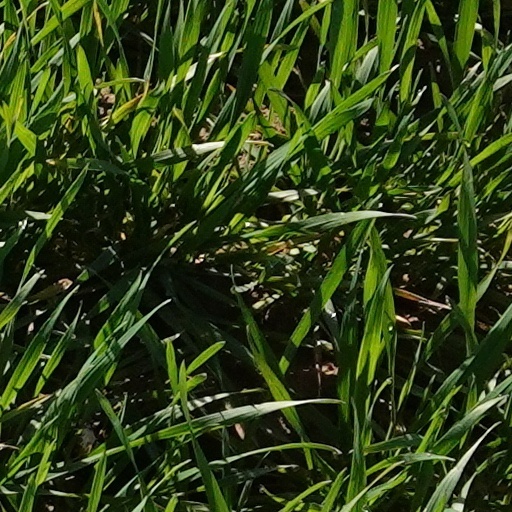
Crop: wheat